Genevan Psalter

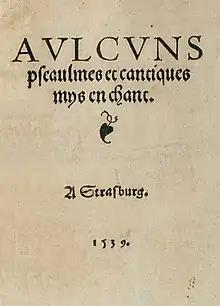

The Genevan Psalter, also known as the Huguenot Psalter, is a 1539 metrical psalter in French created under the supervision of John Calvin for liturgical use by the Reformed churches of the city of Geneva in the sixteenth century.